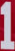
Number: 1